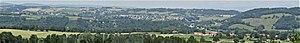
Panorama sur Cessieu et la vallée de la Bourbre
Cessieu est une commune française située dans le département de l'Isère, en région Auvergne-Rhône-Alpes.